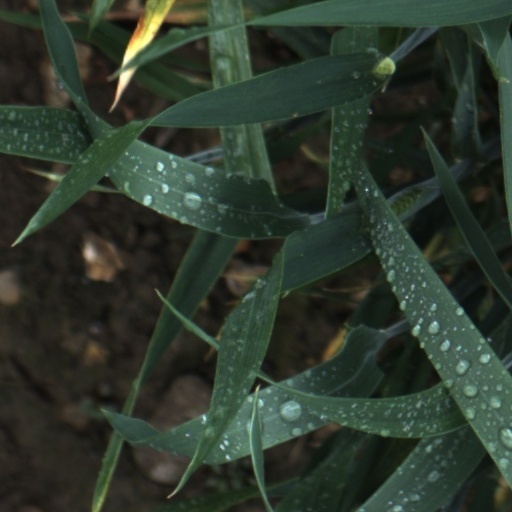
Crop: wheat